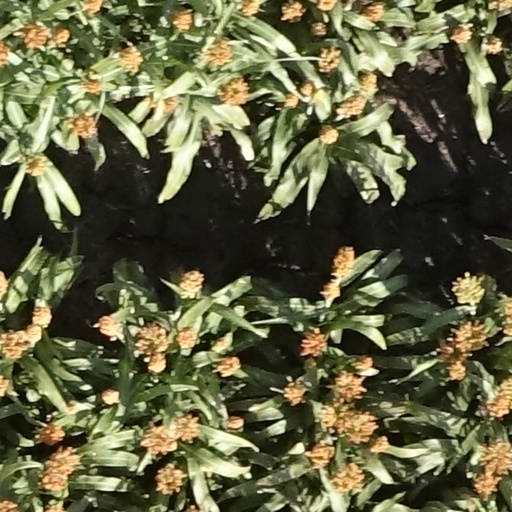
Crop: sorghum